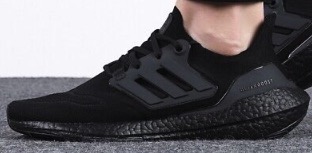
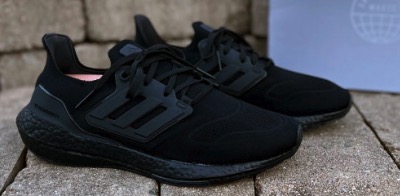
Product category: misc
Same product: yes